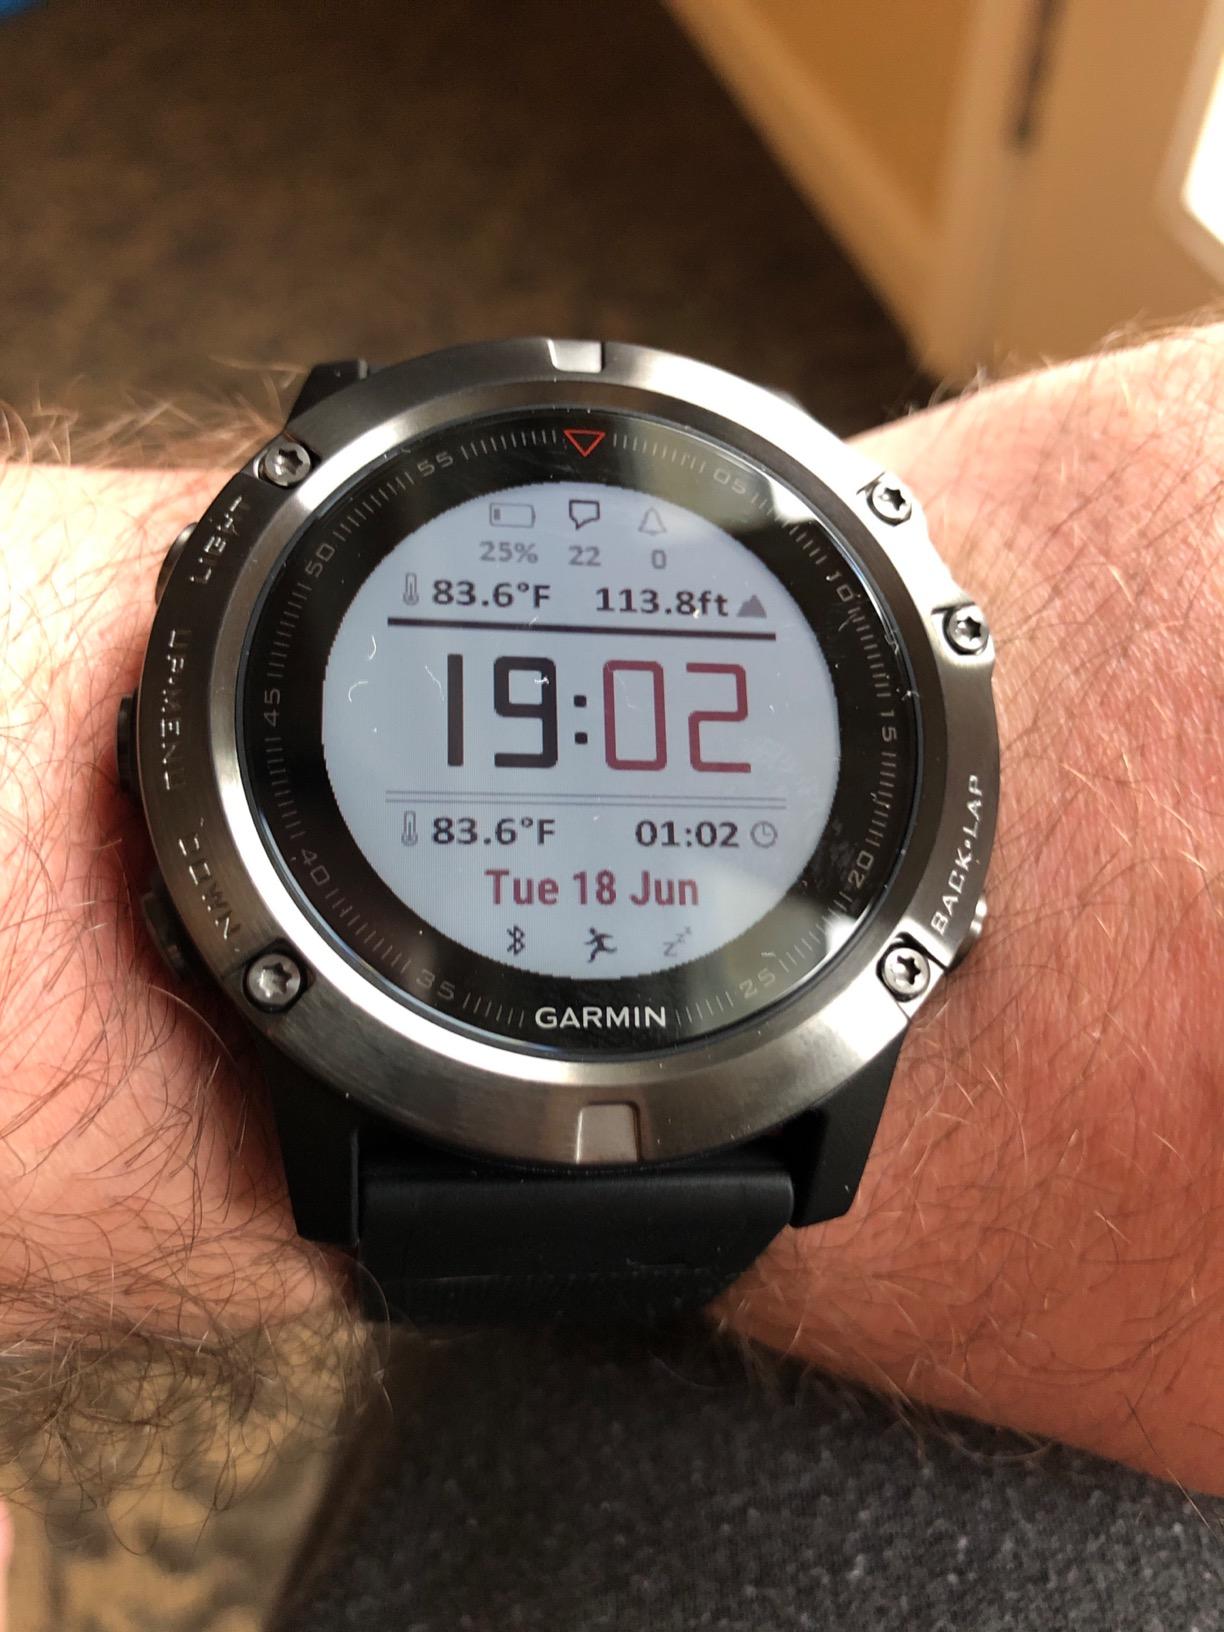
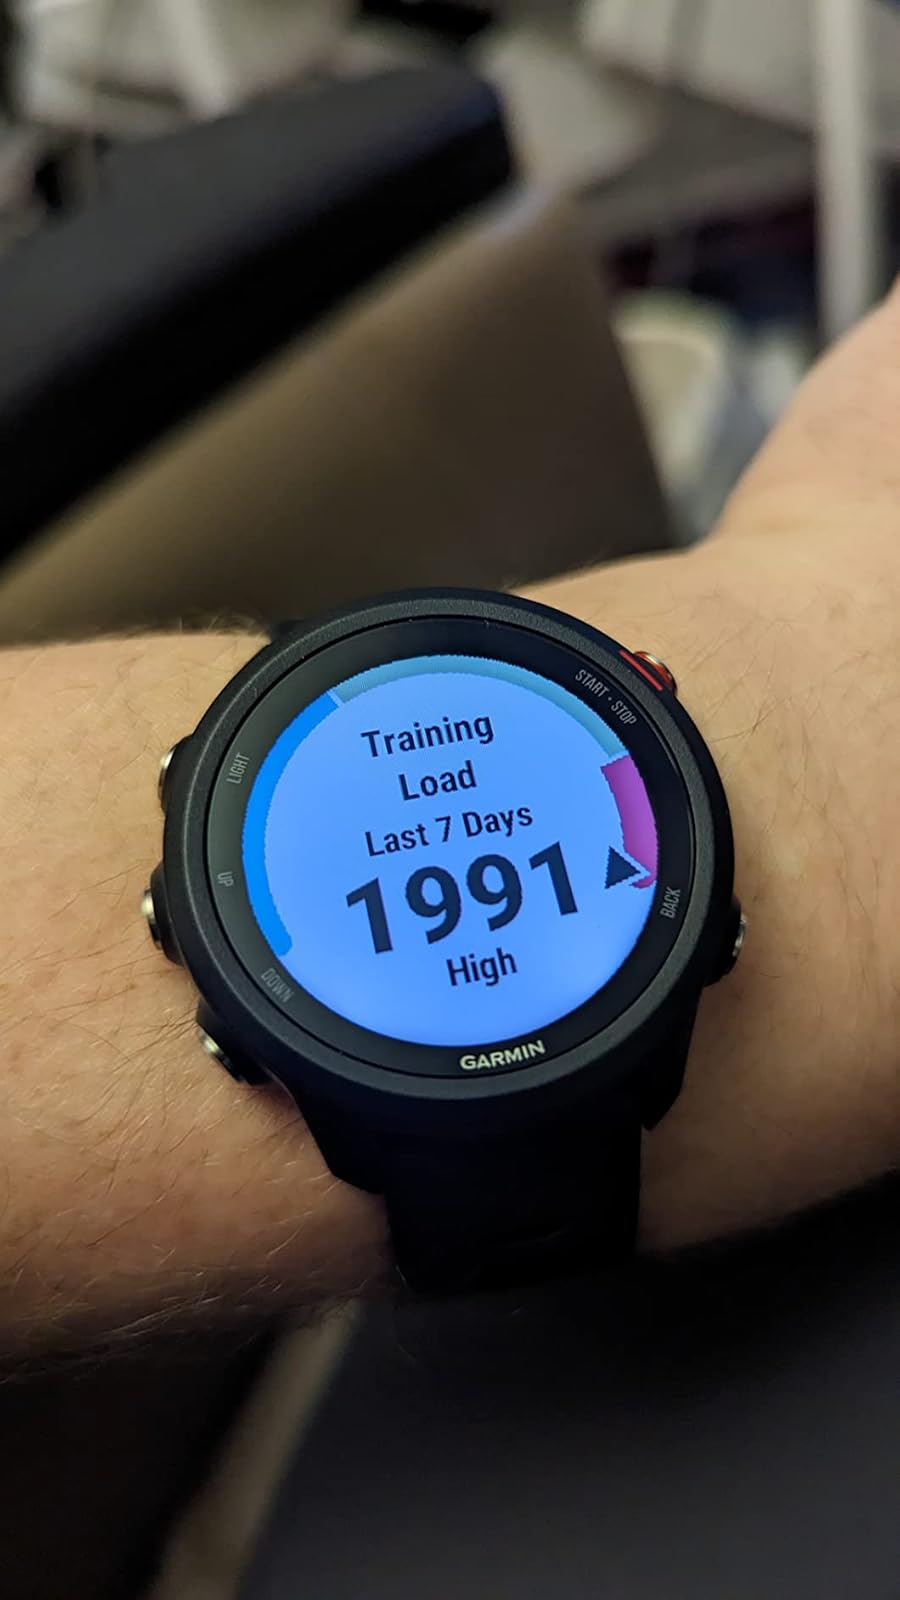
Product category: smartwatch
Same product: no